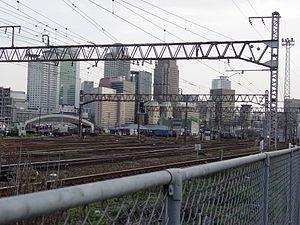
La gare d’Osaka-Umeda est un ensemble de deux gares ferroviaires et d'une station de métro situé dans le quartier d'Umeda, dans centre ville d'Osaka au Japon. Avec plus de 2,4 millions de passagers par jour, il s'agit de la gare la plus fréquentée de l'ouest du Japon.